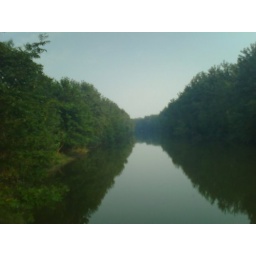
river in front of my house